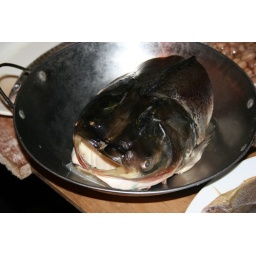
Big fish head in the wok on the street